Lucas Hernandez

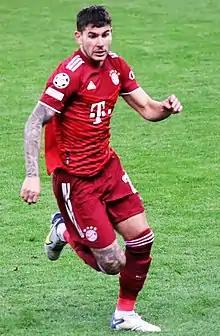
Hernandez with Bayern Munich in 2022

On 27 March 2019, Bayern Munich announced that Hernandez would join the club on 1 July 2019 for a club record (and Bundesliga record) fee of €80 million, signing a five-year contract lasting until 2024. He made his debut for Bayern on 10 August in a first round match against Energie Cottbus in the DFB-Pokal as an 89th-minute substitute. On 23 August 2020, along with his Bayern Munich teammates, Hernandez became a Champions League winner after a 1–0 victory over Paris Saint-Germain (PSG) in the final.